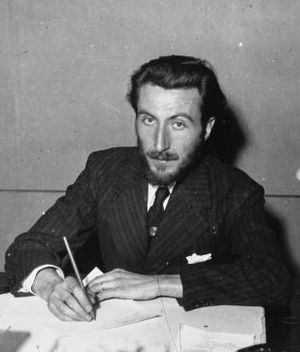
Maxence Van Der Meersch
Maxence Van Der Meersch var en fransk forfatter, der i 1936 fik Goncourtprisen for romanen L'Empreinte de Dieu.